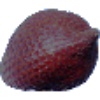
Label: salak